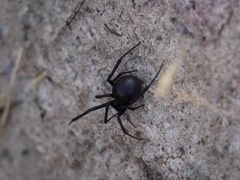
Species: Lactrodectus_hesperus